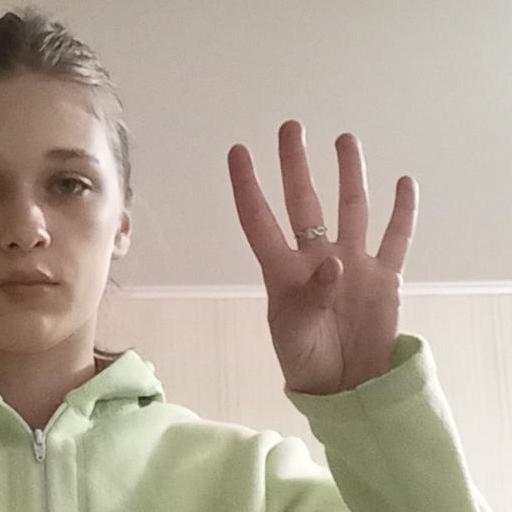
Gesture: four